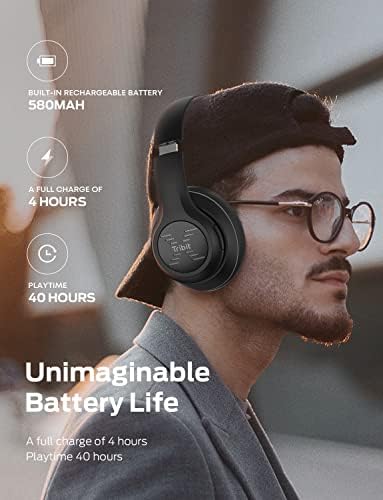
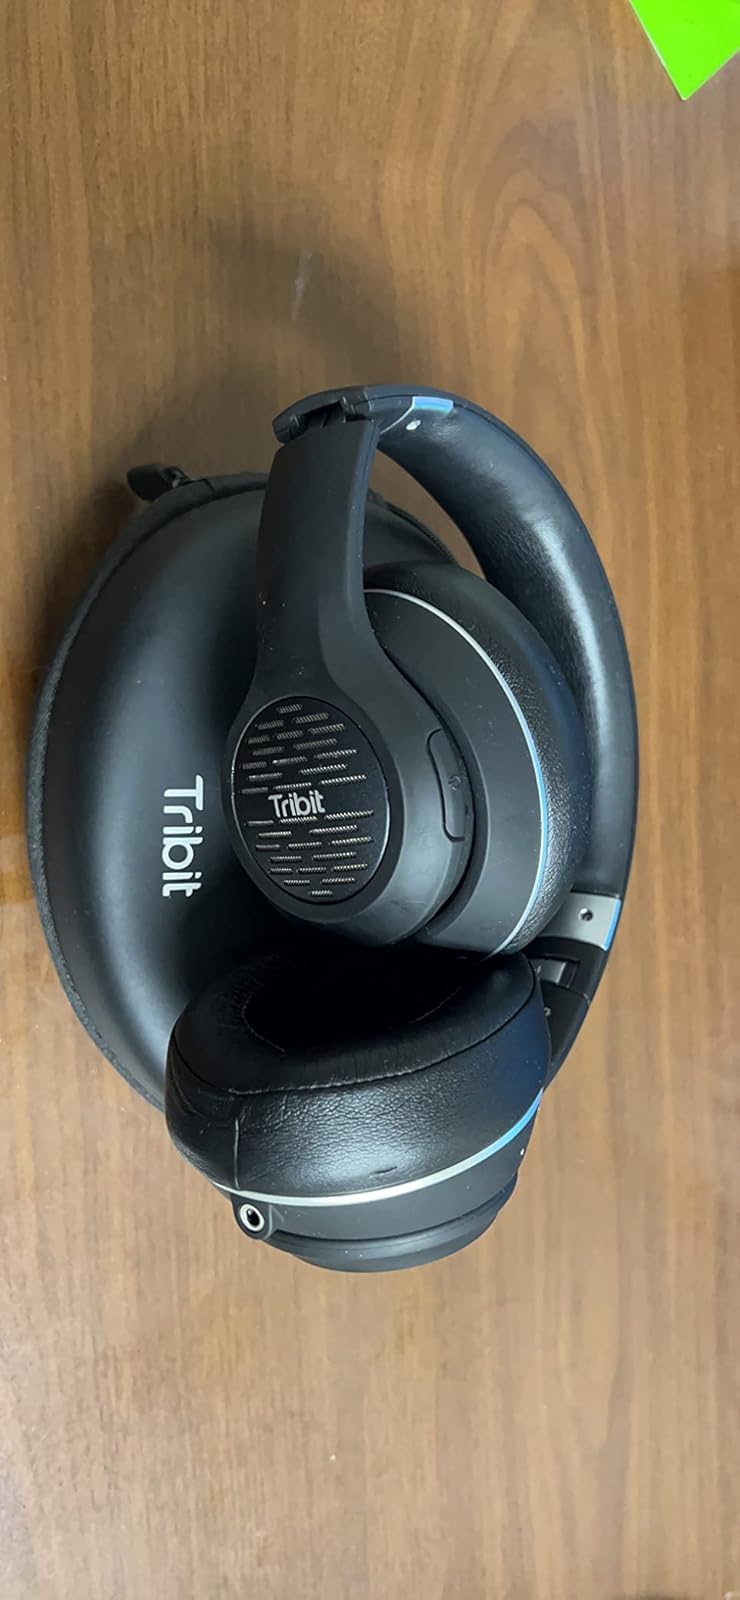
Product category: headphones
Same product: yes